Lady and the Tramp

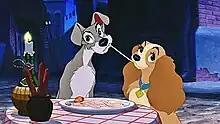
The sequence of Lady and Tramp sharing a plate of spaghetti — climaxed by an accidental kiss as they swallow opposite ends of the same strand of spaghetti — is considered an iconic scene in American film history.

However, the film has since gone on to become regarded as a classic. Both Gene Siskel and Roger Ebert gave the film a positive review on their show "At the Movies" when re-released in 1986, with Ebert in particular praising the opening scene of Lady as a puppy calling it one of the greatest animated sequences Disney ever did. Dave Kehr, writing for "The Chicago Tribune" gave the film four stars. Animation historian Charles Solomon praised the film. The sequence of Lady and Tramp sharing a plate of spaghetti — climaxed by an accidental kiss as they swallow opposite ends of the same strand of spaghetti — is considered an iconic scene in American film history. The review aggregator website Rotten Tomatoes reported that the film received approval rating, with an average rating of , based on reviews. The website's consensus states, "A nostalgic charmer, "Lady and the Tramp"s token sweetness is mighty but the songs and richly colored animation are technically superb and make for a memorable experience."